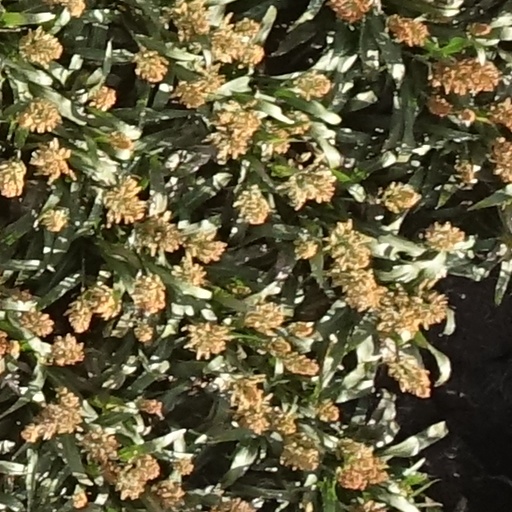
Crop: sorghum